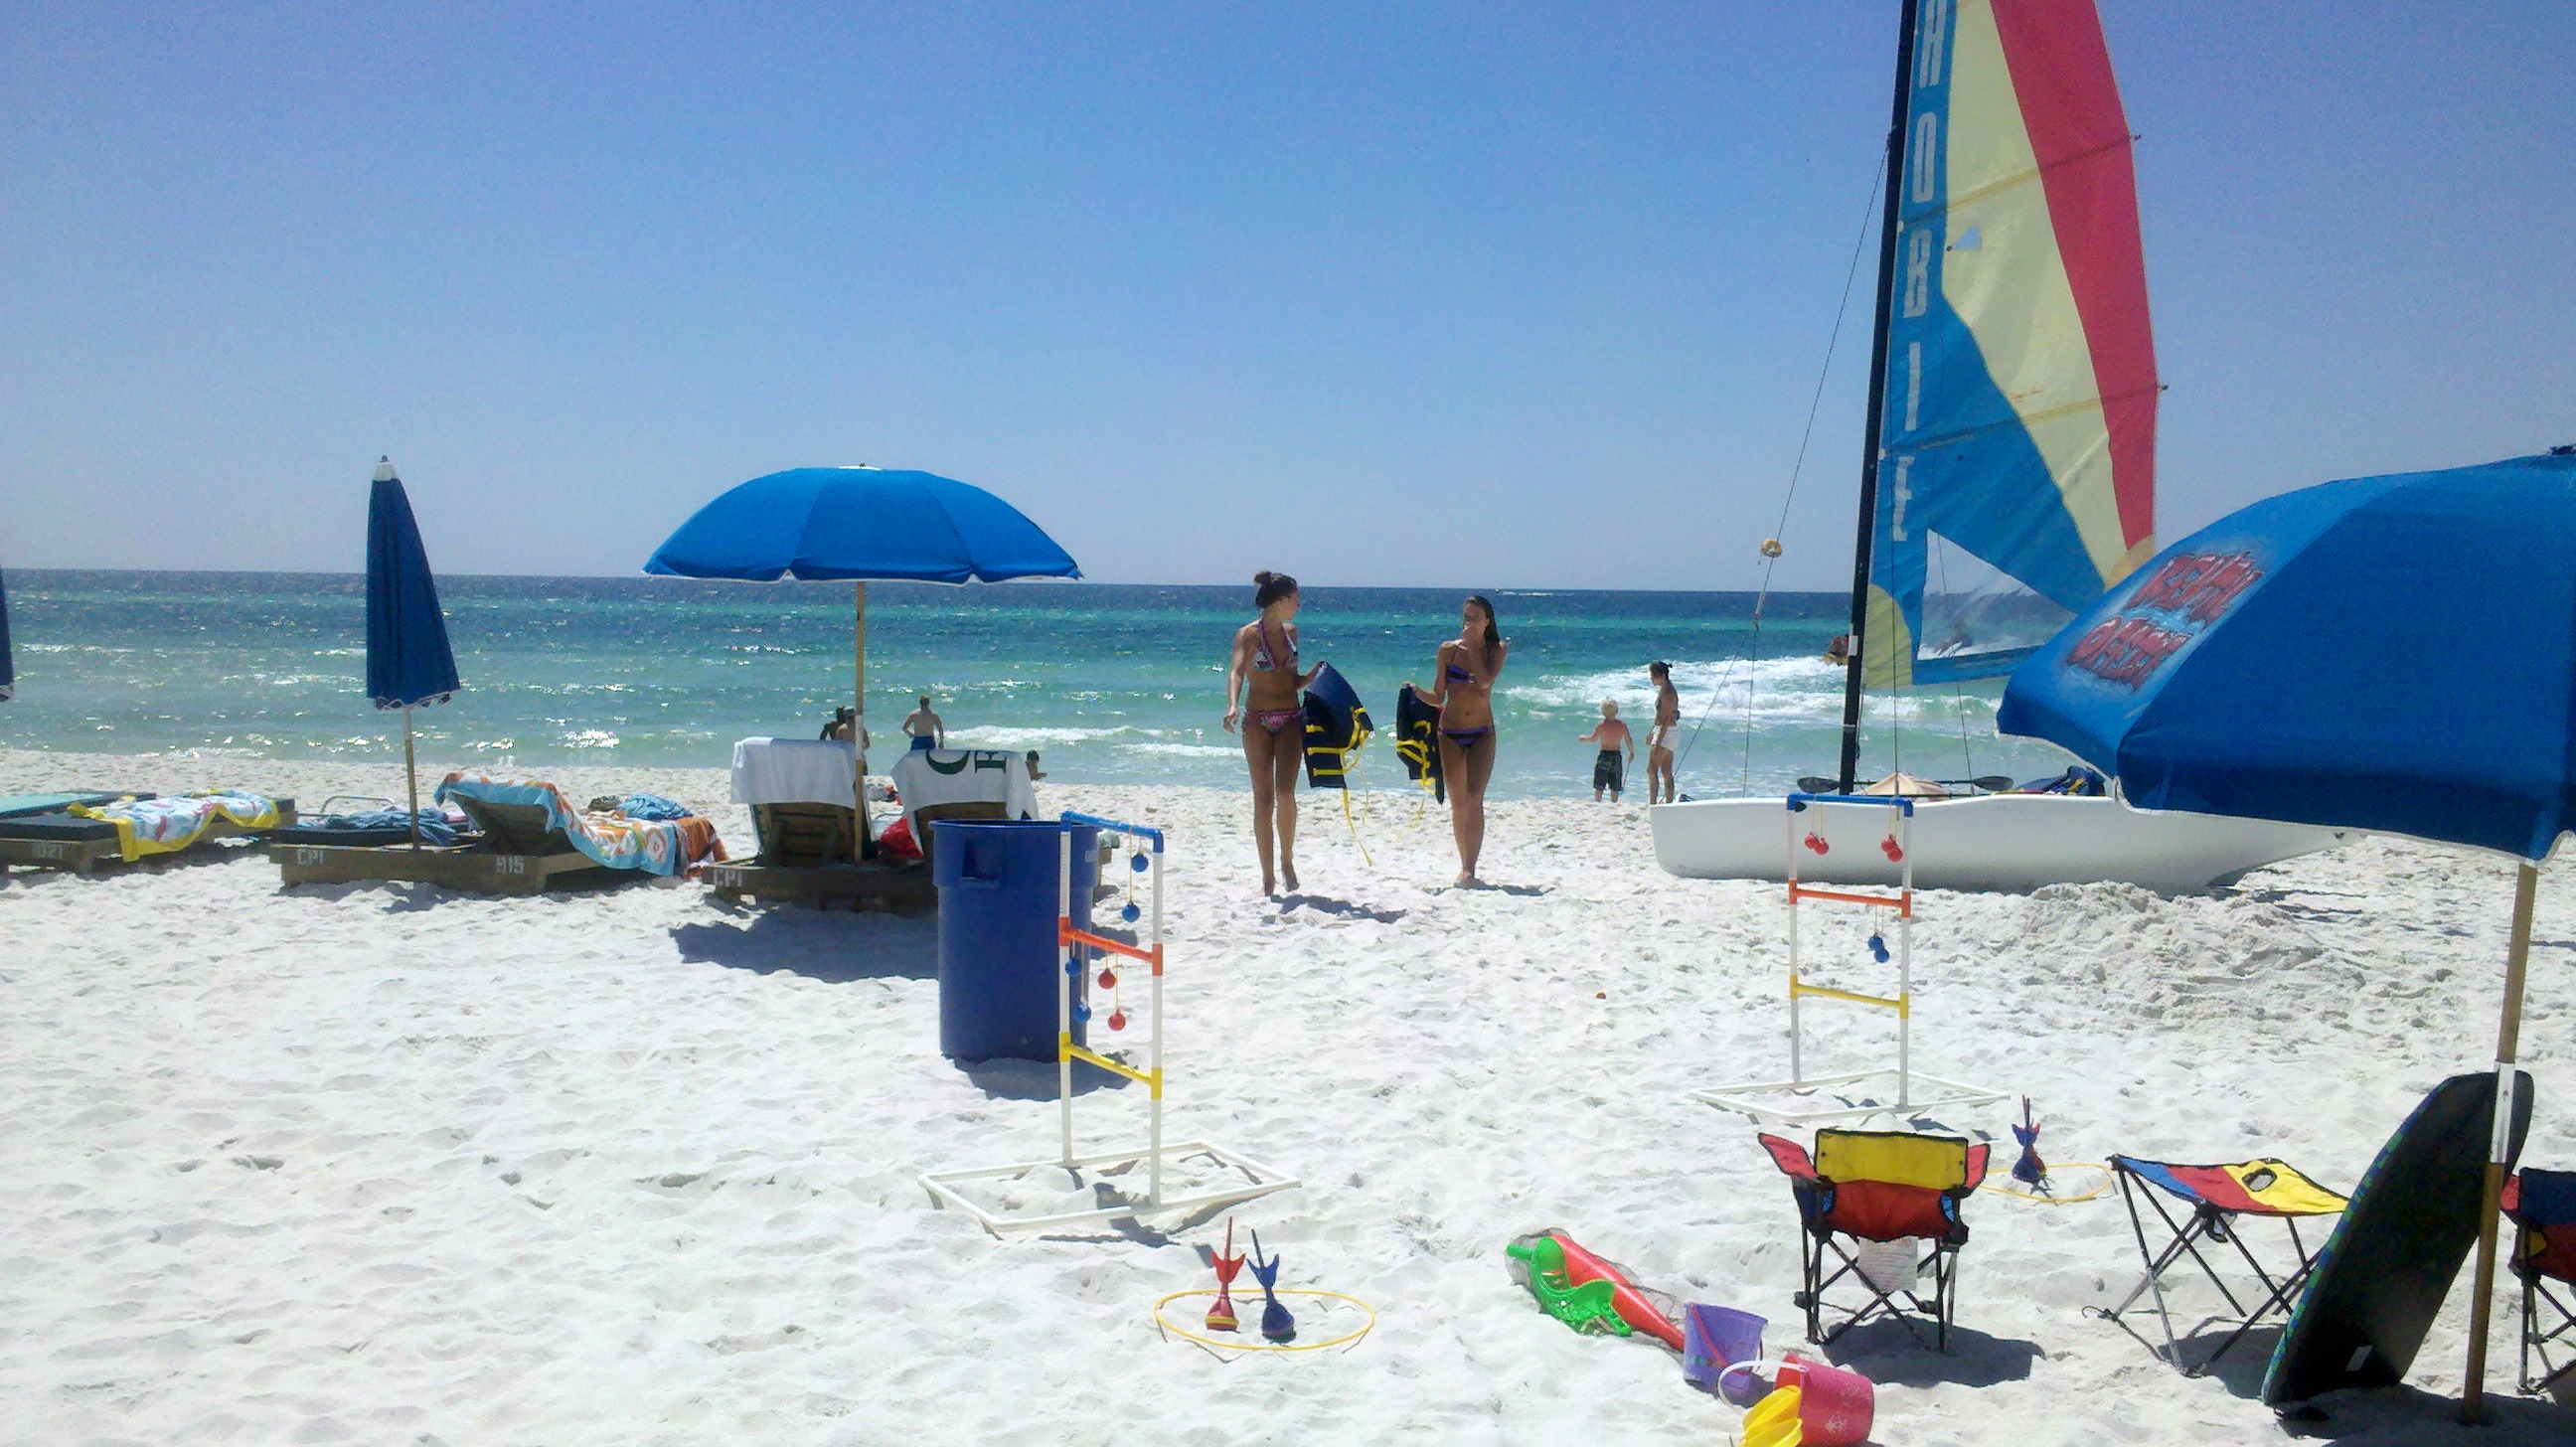
beach, sea, coast, water, nature, outdoor, sand, ocean, boat, wave, wind, coastal, coastline, seaside, environment, vehicle, scenic, tropical, sailing, seascape, sailboat, sports, sail, marine, sand beach